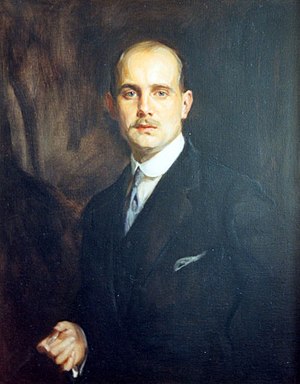
Christophoros af Grækenland
Prins Christophoros af Grækenland og Danmark var en græsk prins. Han var den yngste søn af Kong Georg 1. og Dronning Olga af Grækenland.